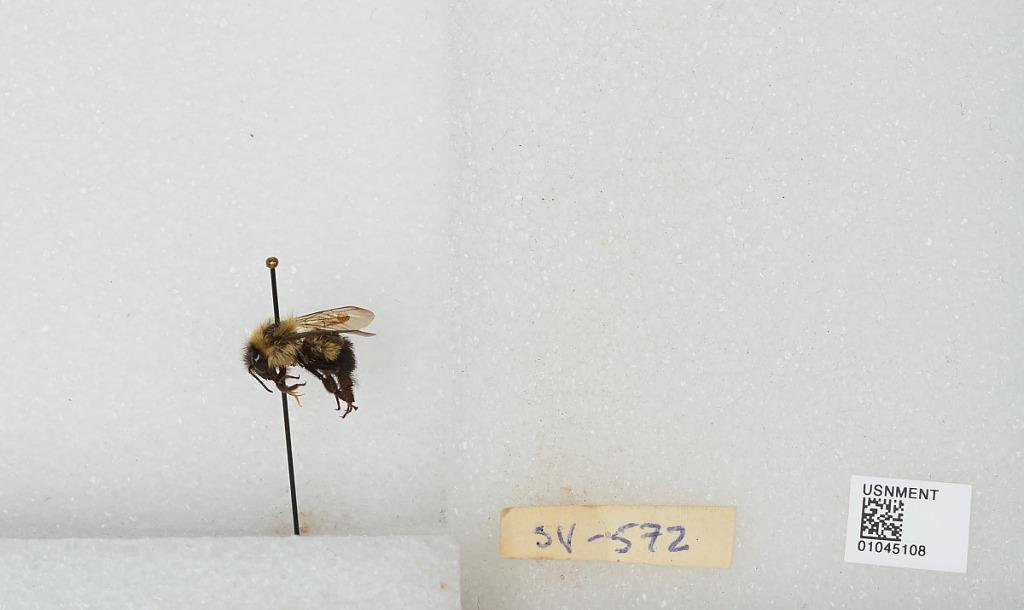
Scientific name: Bombus sp.